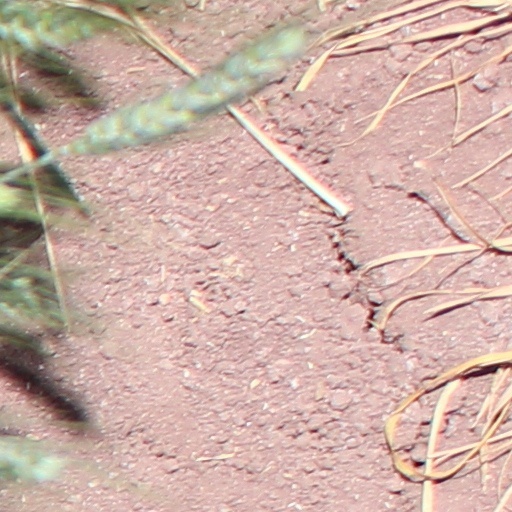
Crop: wheat